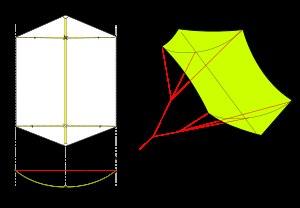
Le Rokkaku est un cerf-volant hexagonal, un peu plus long que large, guidé par une seule ligne, faiblement pilotable.